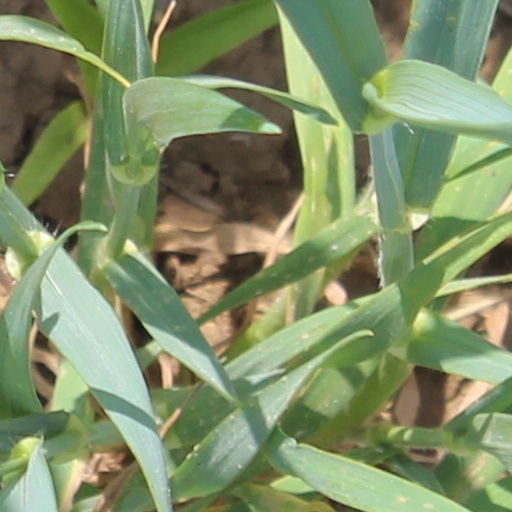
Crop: wheat